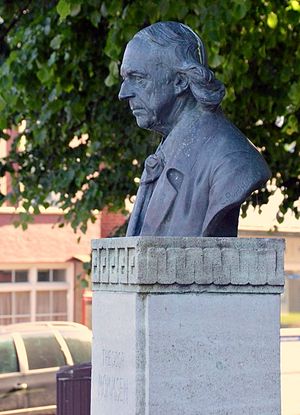
Garding
Mommsen-buste ved Garding Kirke.
Garding er en by i det nordlige Tyskland under Kreis Nordfriesland i delstaten Slesvig-Holsten. Byen er beliggende midt på halvøen Ejdersted i det sydvestlige Sydslesvig. Garding har i dag en central funktion for hele Ejdersted.